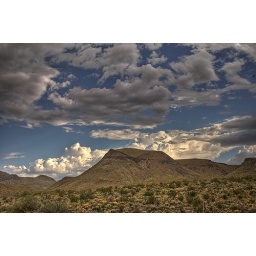
Clouds party cover the sky over mountain peaks in Big Bend National Park.